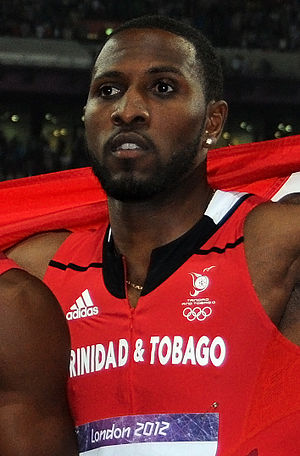
Richard Thompson
Richard Thompson er en atletikudøver fra Trinidad & Tobago. Thompsons største præstation blev opnået 16. august 2008, hvor han vandt sølv ved OL i Beijing, kun besejret af jamaicaneren Usain Bolt.